Peter Woods (journalist)

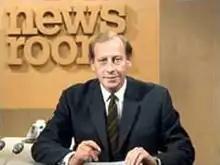
Woods in 1969

Peter Holmes Woods (7 November 1930 – 22 March 1995) was a British journalist, reporter and newsreader. He was one of the BBC's best known broadcasters of his day. He was the biological father of BBC broadcaster Justin Webb.